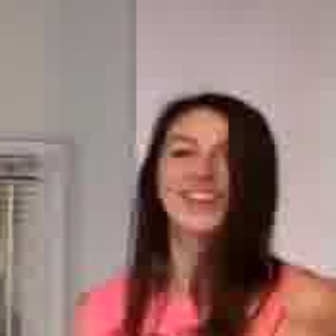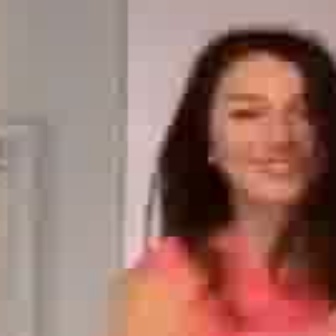
  Please identify the target specified by the bounding box [146,125,253,233] in the first image and locate it in the second image. Return the coordinates in [x_min,y_min,x_max,y_max] format.
Answer: [197,75,323,200]